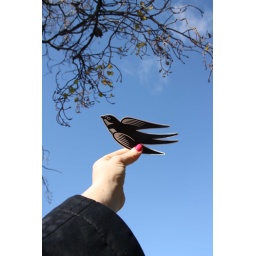
paper bird under a pink nail